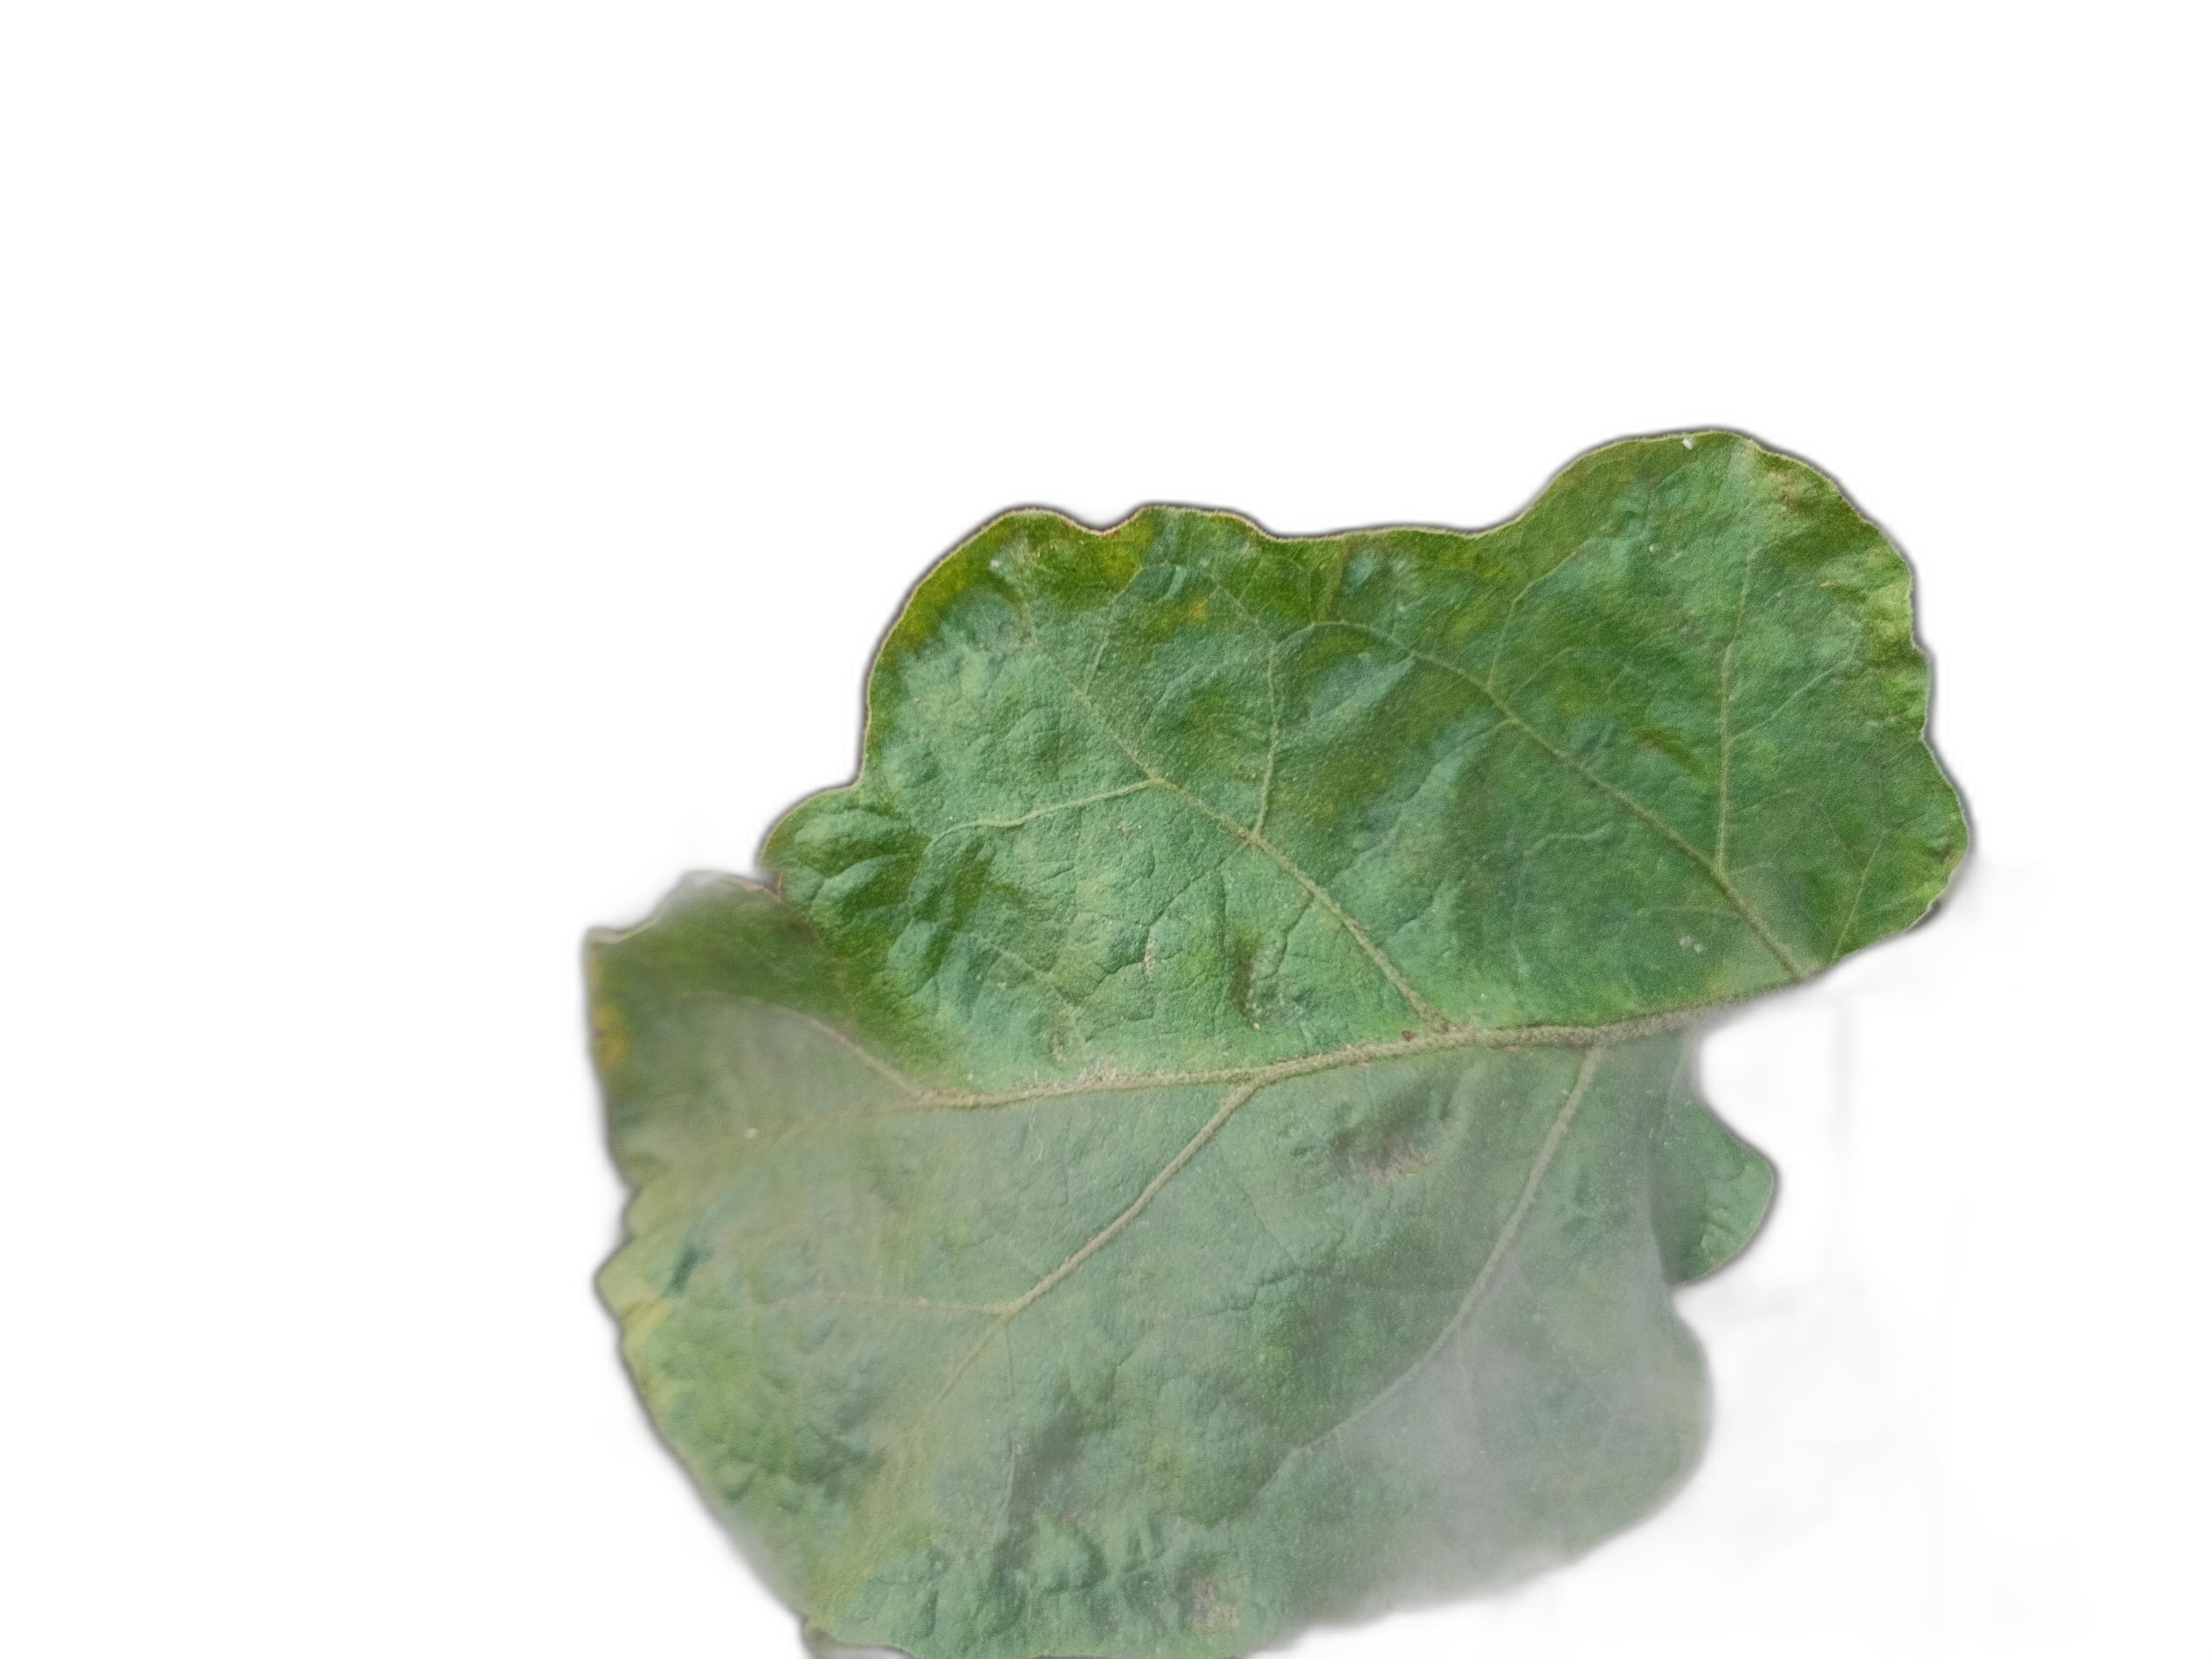
Label: Healthy Leaf